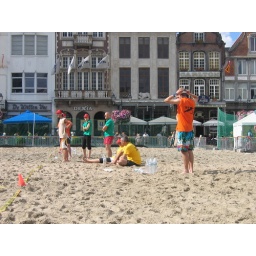
Second edition of the freespect beach tournament in Mechelen&amp;quot;Smack The Beach Up&amp;quot;this time it was a hat tournament.